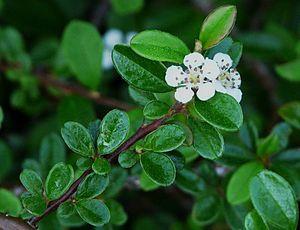
Rameau fleuri de Cotoneaster dammeri
Cotoneaster dammeri, le Cotonéaster de Dammer, est une espèce végétale de la famille des Rosaceae. C'est une plante originaire de Chine centrale et méridionale et naturalisée en Europe. Elle est utilisée comme plante ornementale.